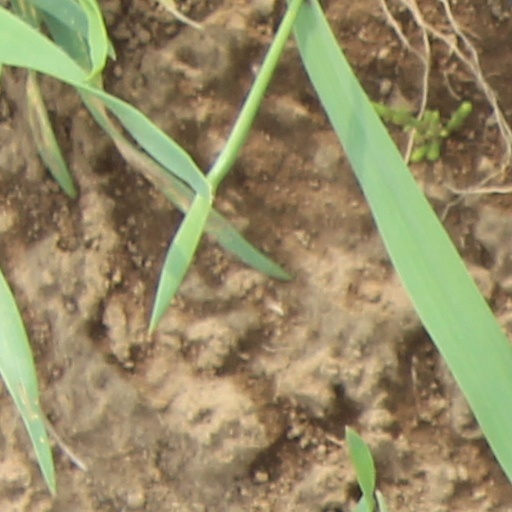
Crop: wheat